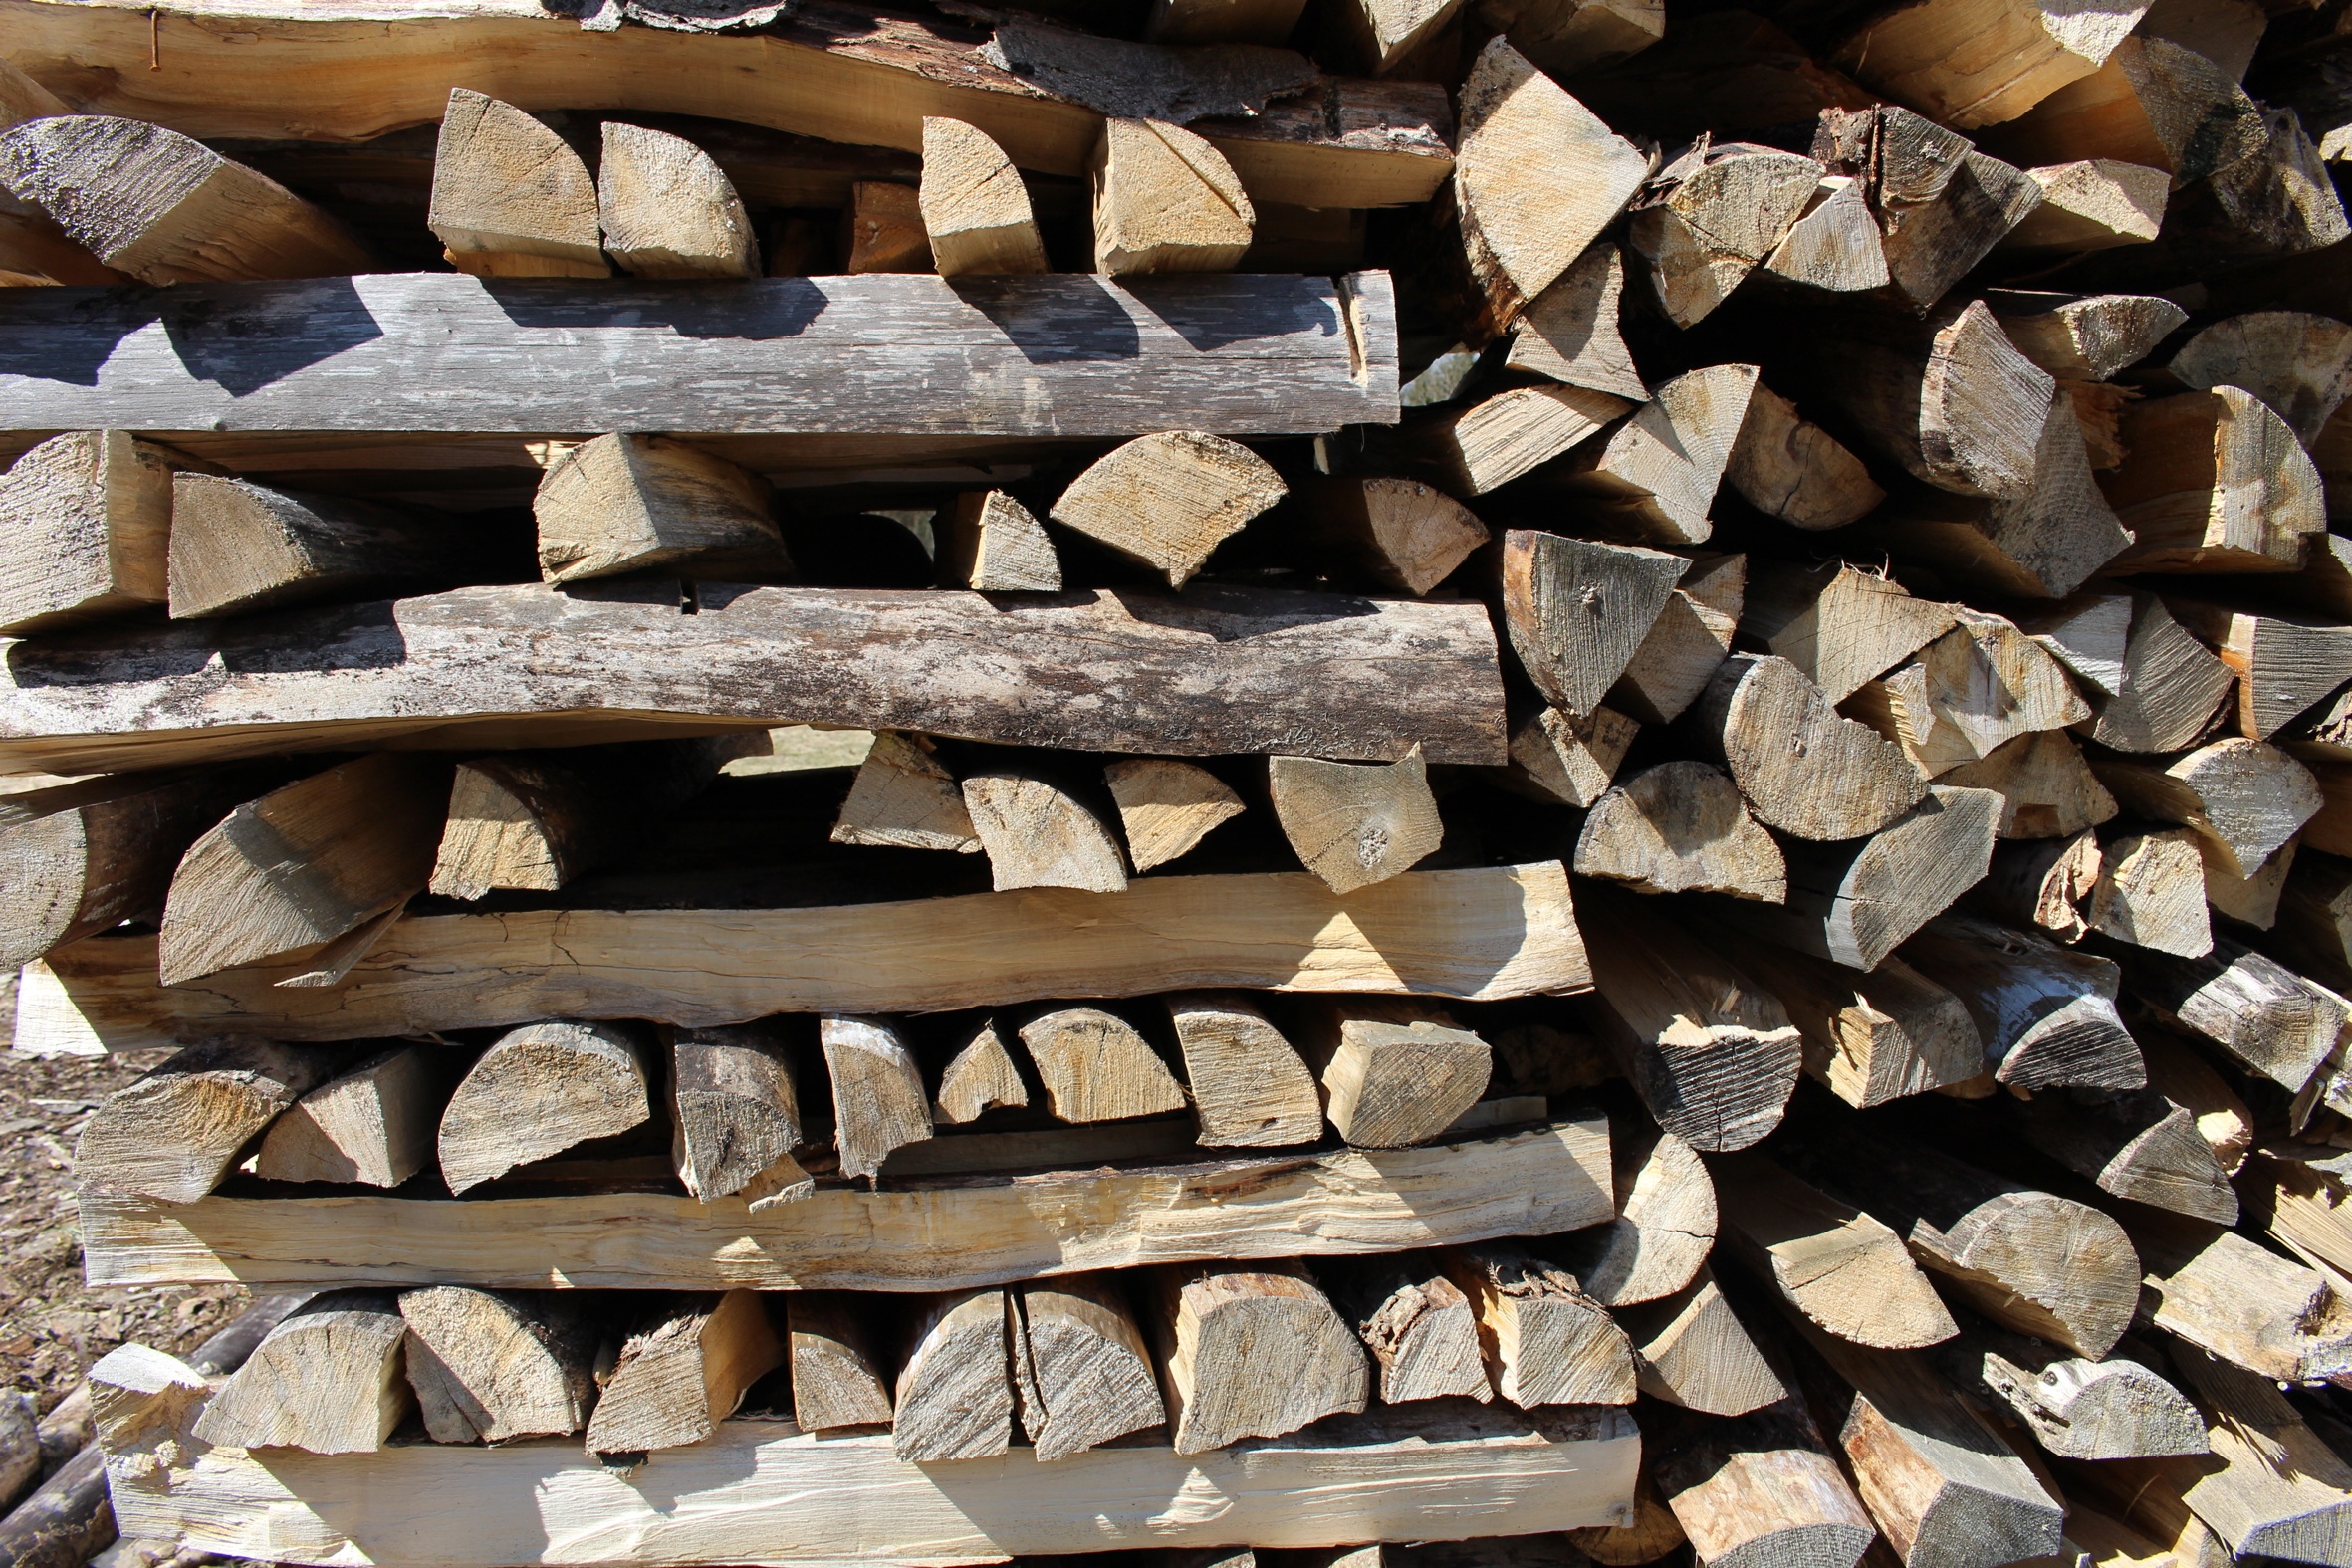
work, tree, forest, rock, branch, wood, trunk, wall, tower, stone wall, firewood, stack, lumber, material, rubble, stacked, stock, carving, split, scrap, layered, flooring, forest work